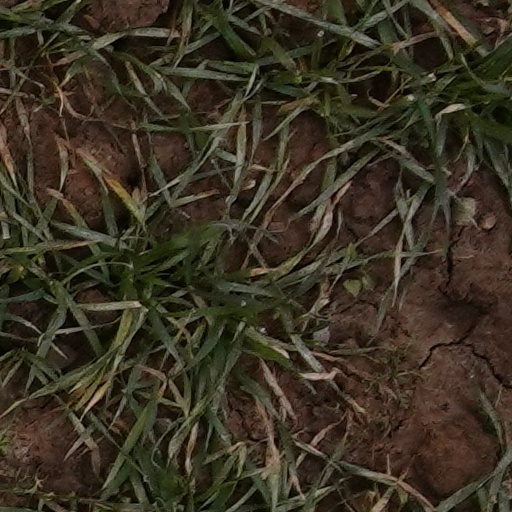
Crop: wheat